Delegation of the Ismaili Imamat, Ottawa

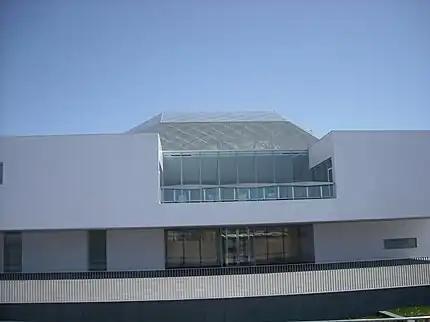
The Ismaili Delegation in Ottawa, ON

The Delegation of the Ismaili Imamat in Ottawa, Ontario, Canada is representational office of the Ismaili Imamat in Canada and includes the headquarters of the Aga Khan Foundation Canada. It is located between the Embassy of Saudi Arabia and the Lester B. Pearson Building on Sussex Drive. It was opened in 2008.